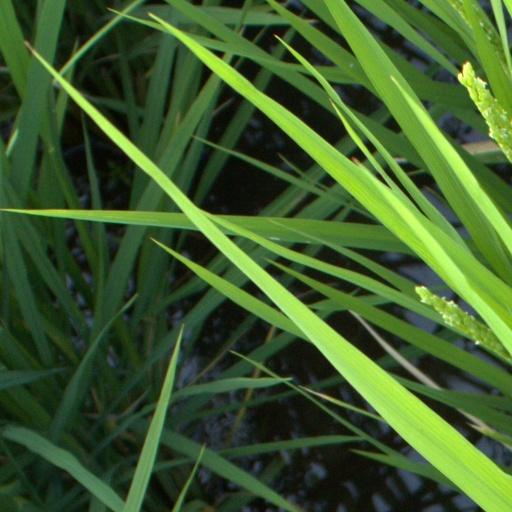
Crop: rice